Viola Alberti

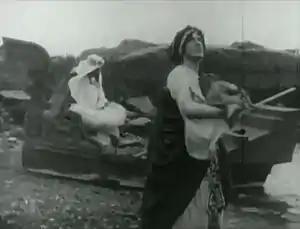
Viola Alberti as Amenartas in "She" (1911)

Mary Viola Alberti (10 July 1871 – 8 May 1957) was an American actress of the silent era known for being the first actress to play Betsey Trotwood in film - namely in the 1911 version of "David Copperfield".